Mac Thornberry

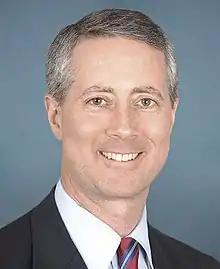
Thornberry during the 110th Congress

Thornberry defeated Democratic Congressman Bill Sarpalius in the 1994 general election, a heavily Republican year nationwide. He polled 79,416 votes (55 percent) to Sarpalius's 63,923 votes (44 percent). Two years earlier in a much higher-turnout election, Sarpalius received nearly double the votes that he did in 1994. The 13th has always been a somewhat conservative district, but on paper had been made somewhat less Republican in the 1990s redistricting. For this reason, Thornberry's victory was regarded as an upset.